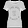
Label: T - shirt / top